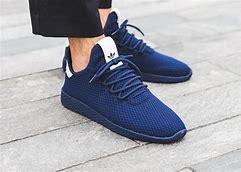
Brand: Adidas
Model: PW Tennis HU